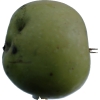
Label: Apple 12